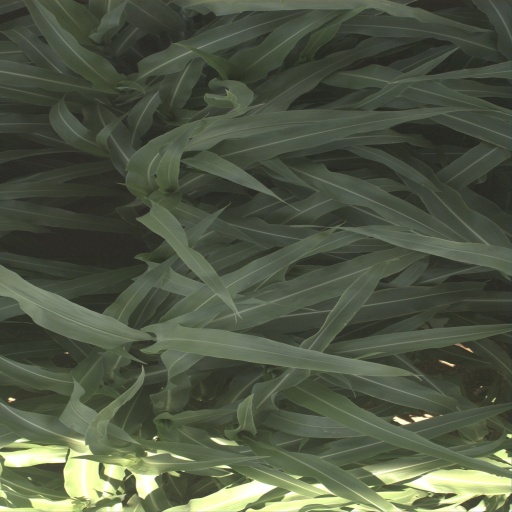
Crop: sorghum